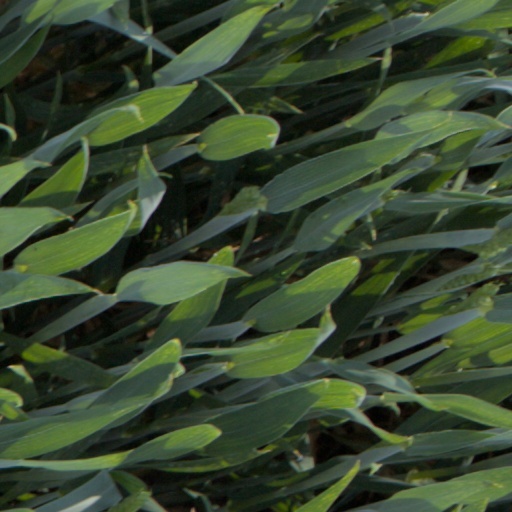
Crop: wheat